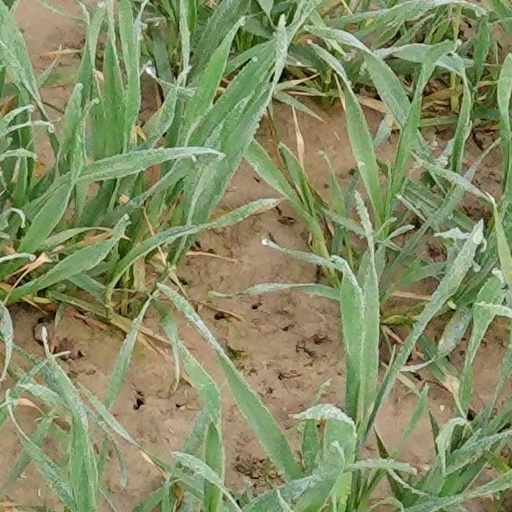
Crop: wheat